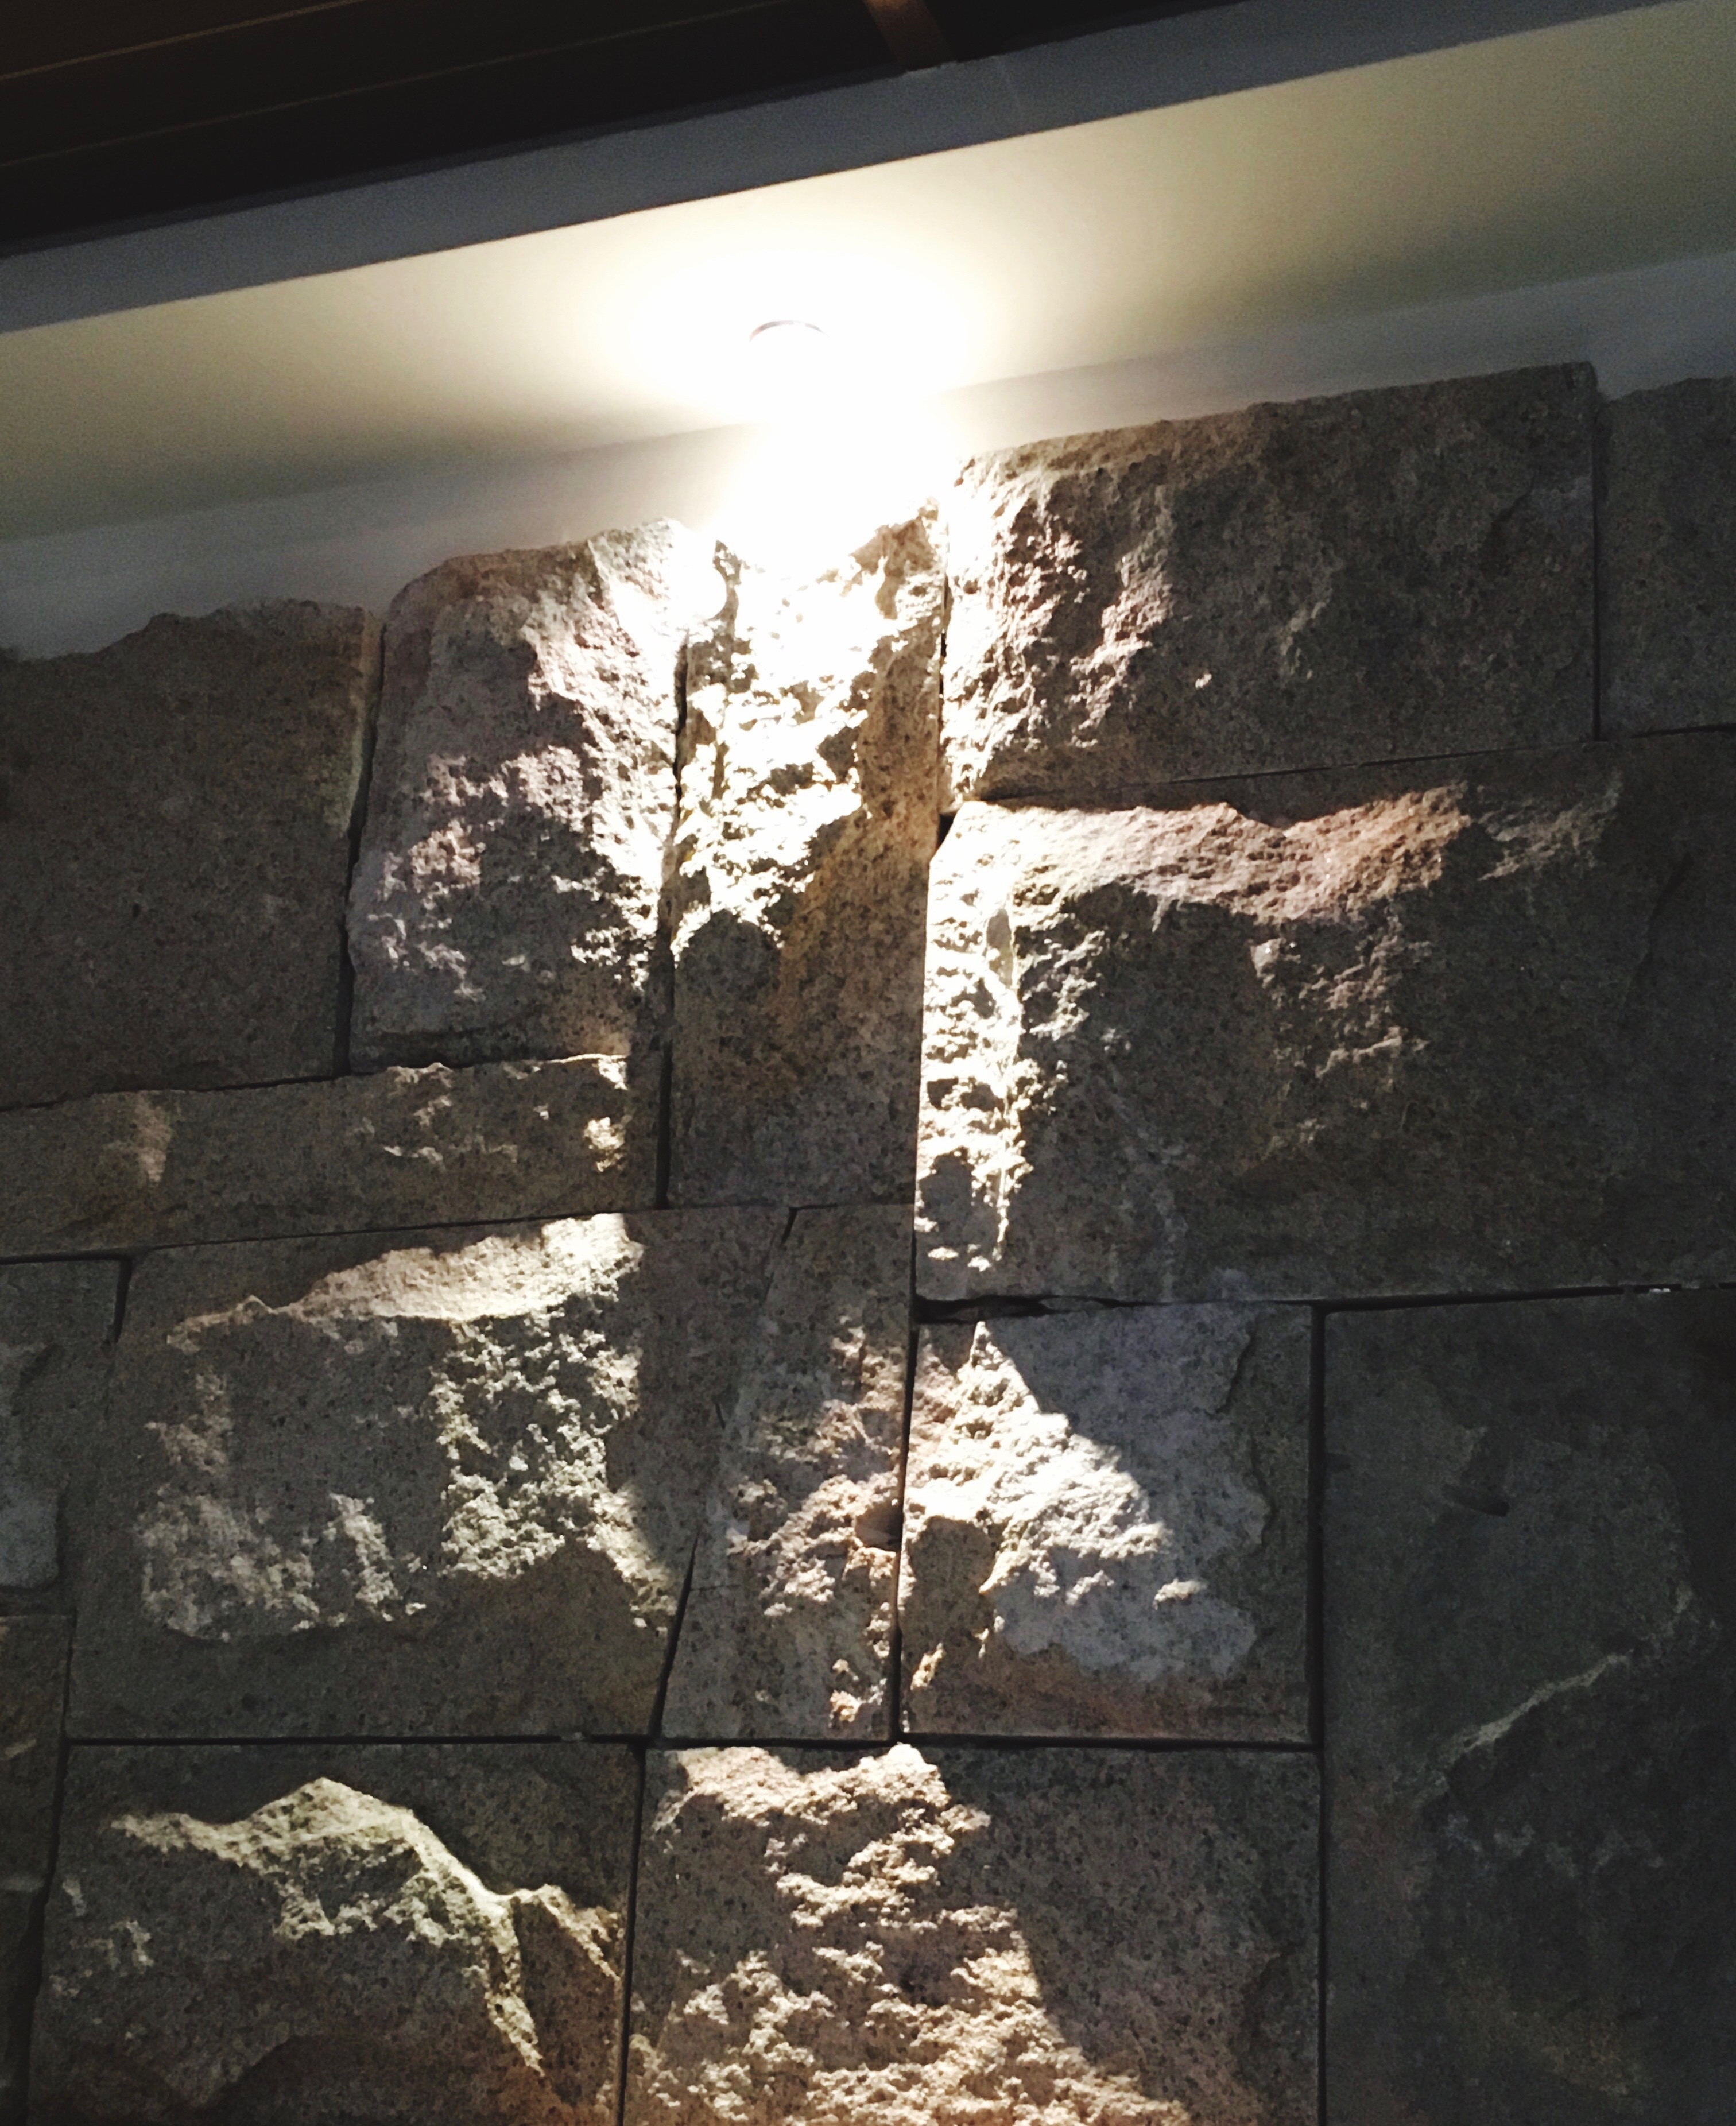
rock, wood, wall, material, art, ancient history